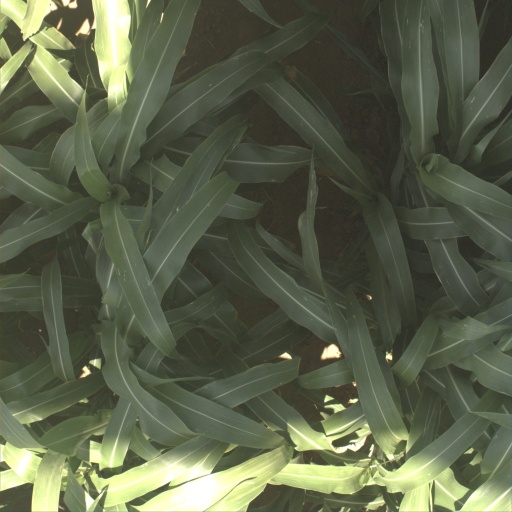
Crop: sorghum